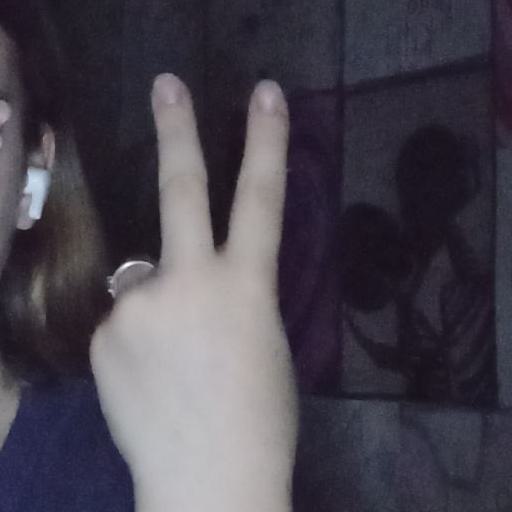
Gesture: peace_inverted